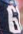
Number: 6